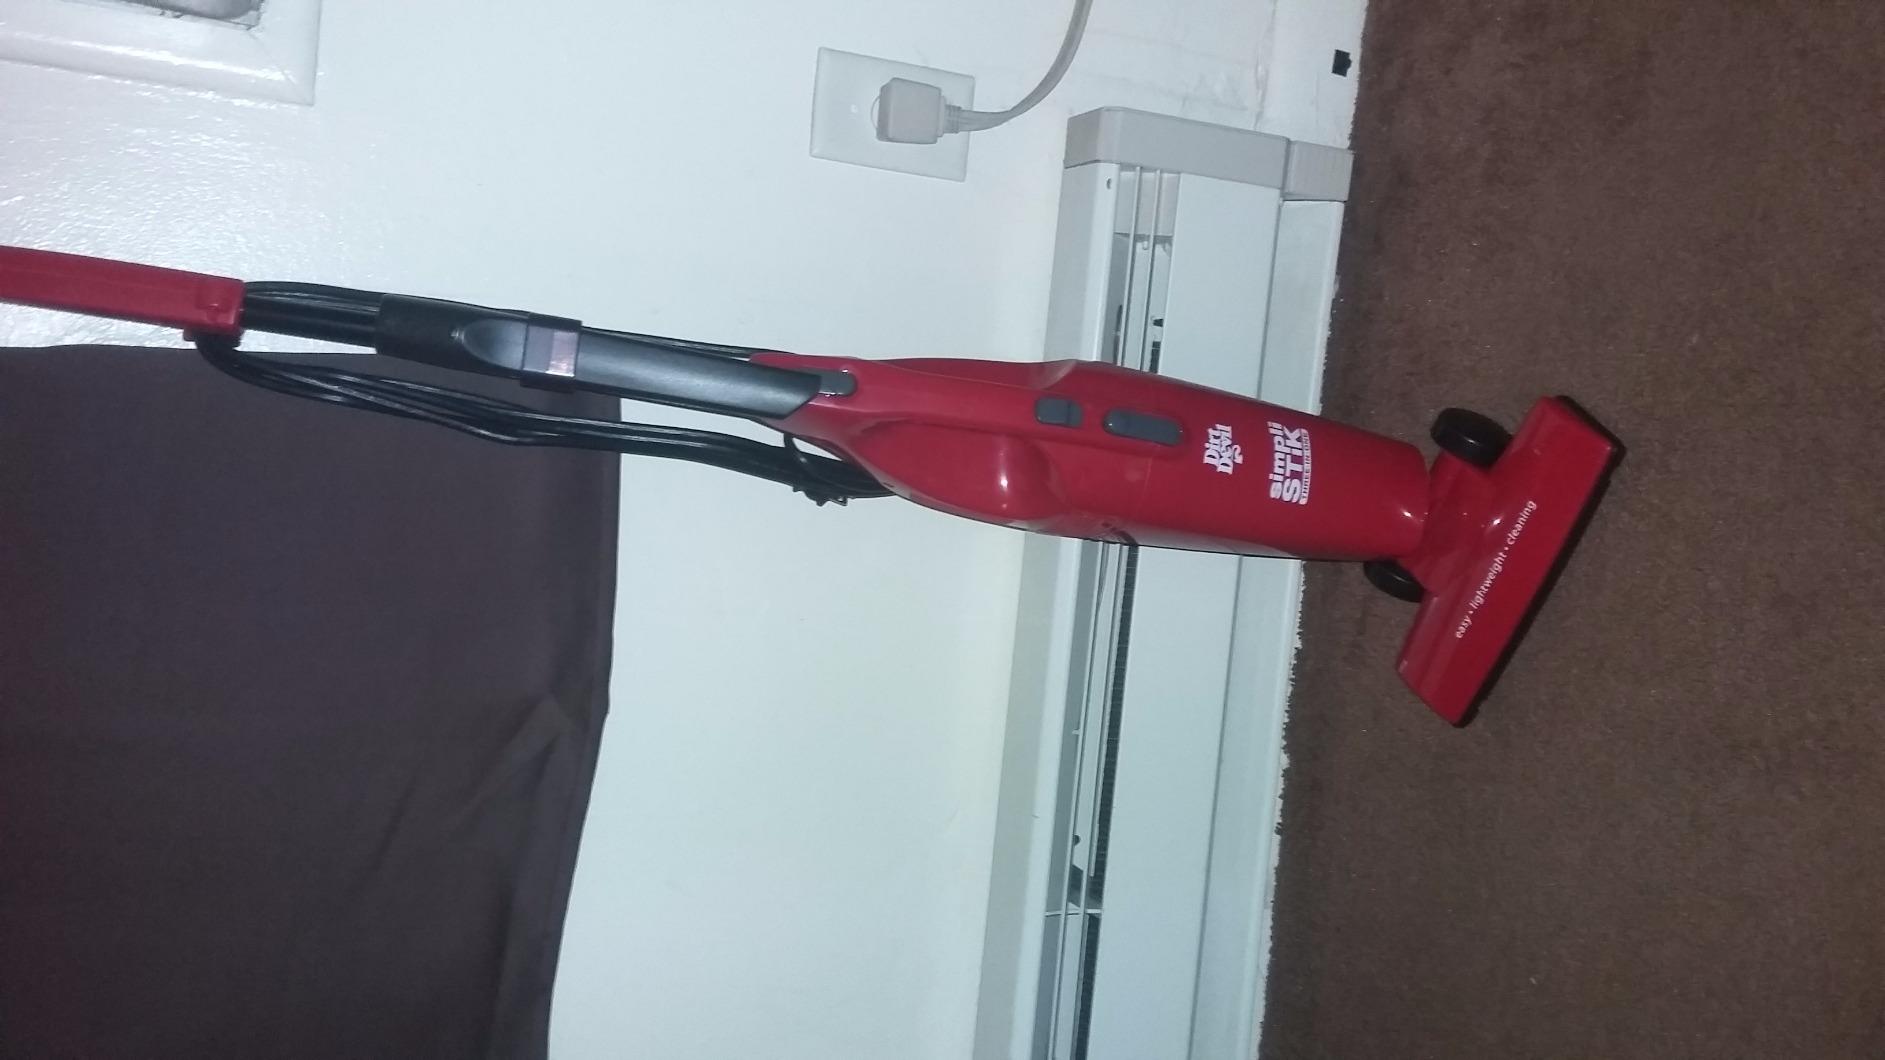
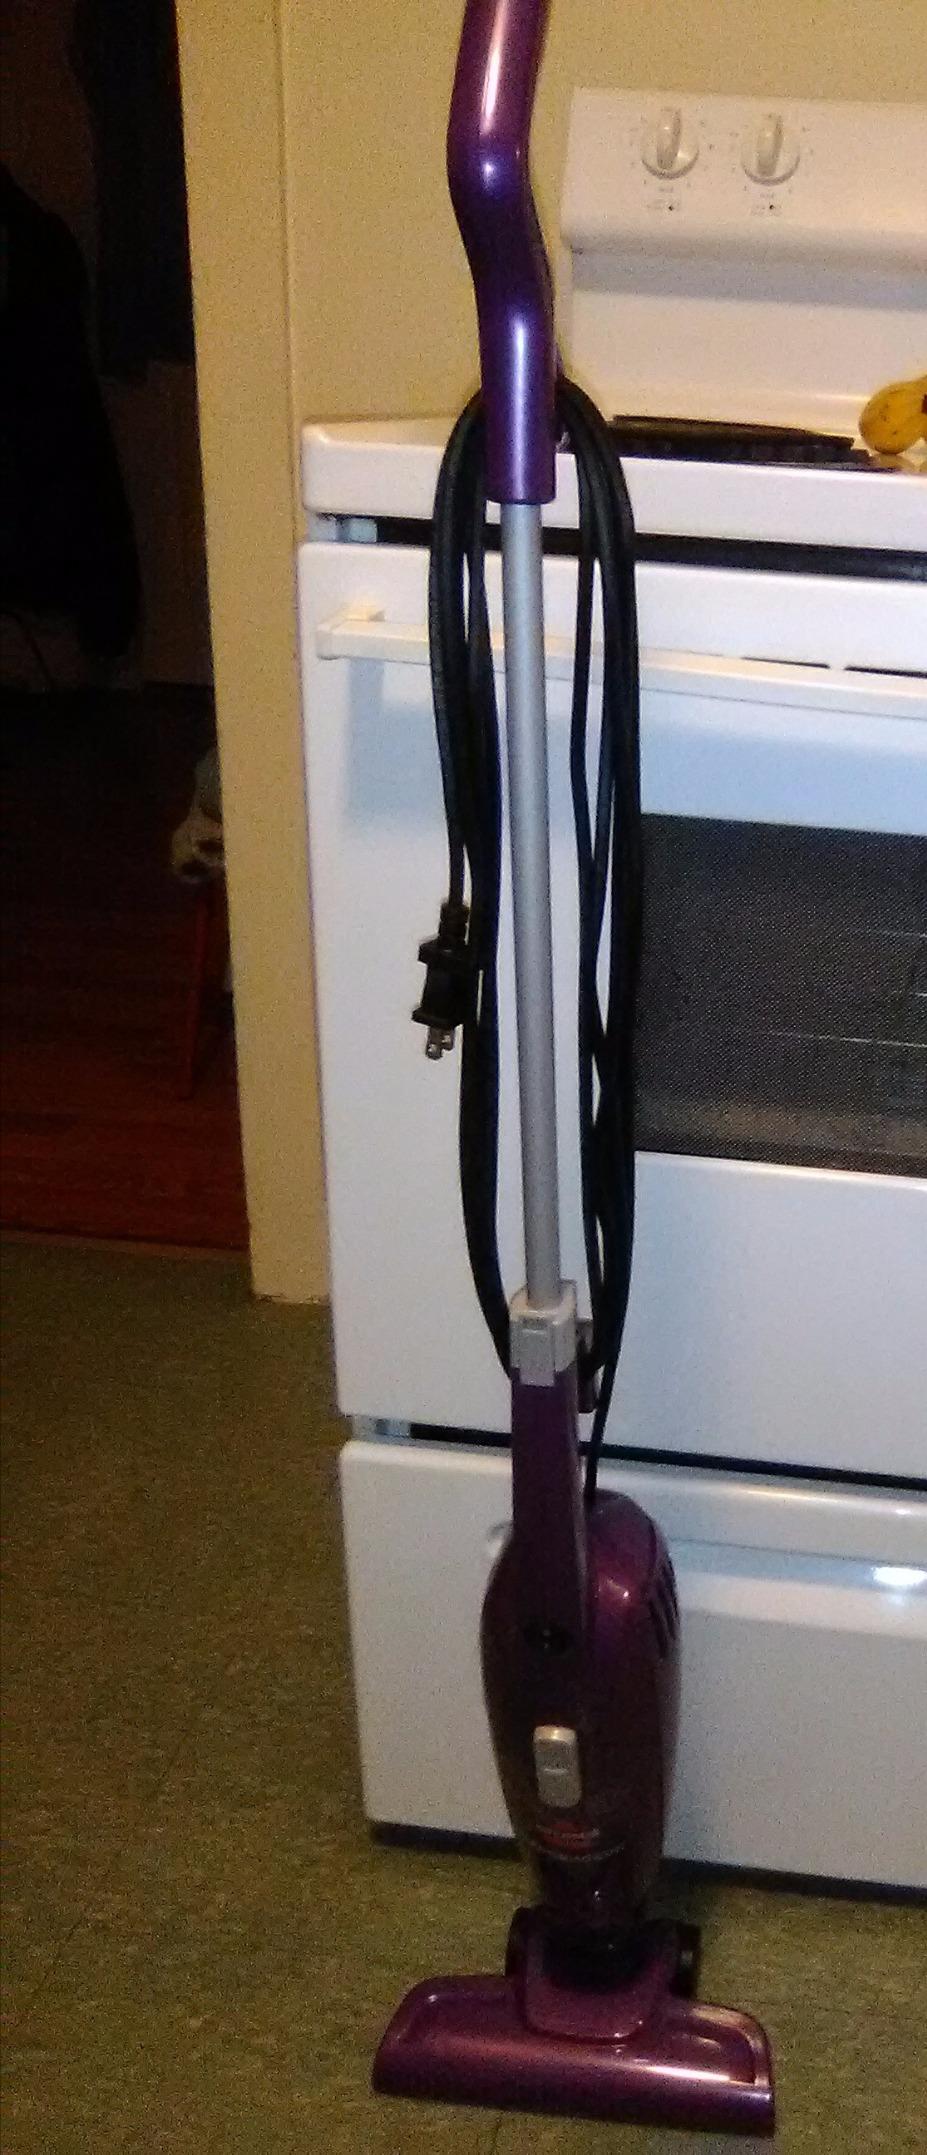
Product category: items_vacuum
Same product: no